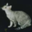
Label: cat